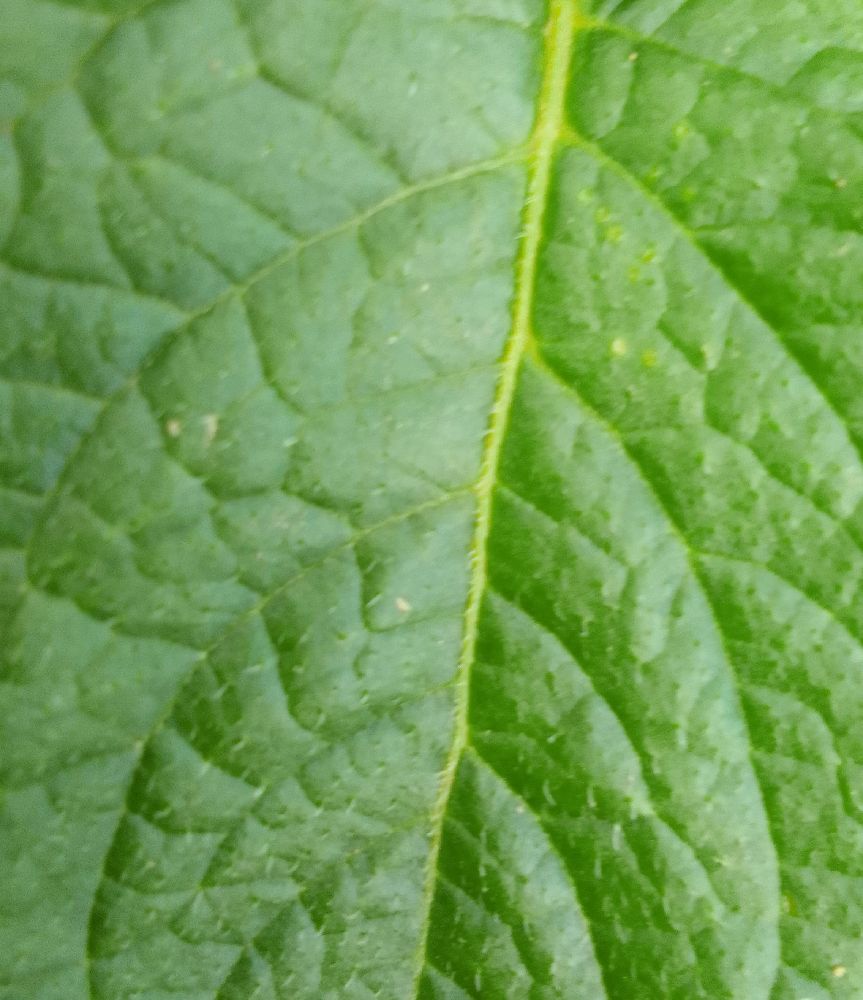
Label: Healthy